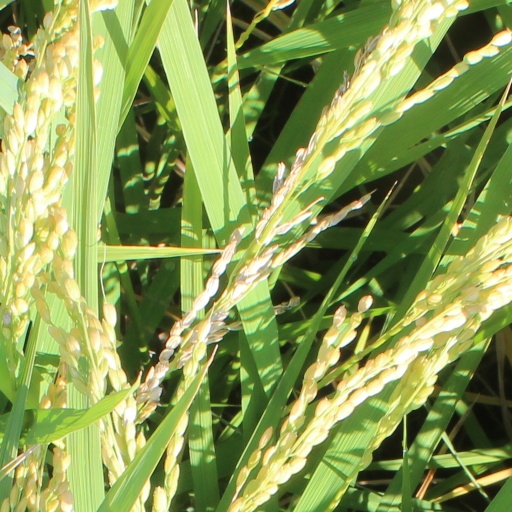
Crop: rice